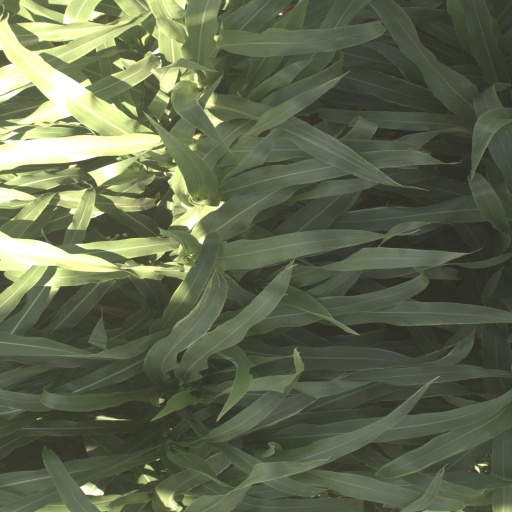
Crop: sorghum